Alone/Together

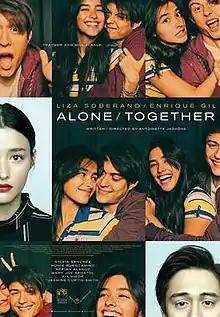
Theatrical release poster

Alone/Together is a 2019 Filipino romantic drama film written and directed by Antoinette Jadaone. Starring Liza Soberano and Enrique Gil, it follows the love story of Christine and Raf, who cross paths again five years after they broke up.